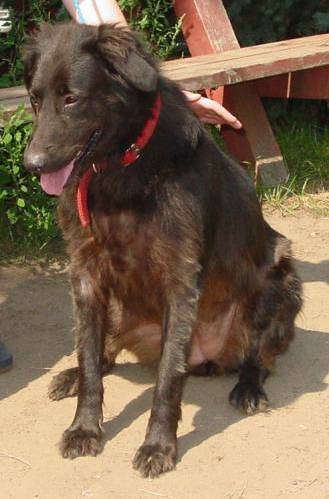
Label: dog